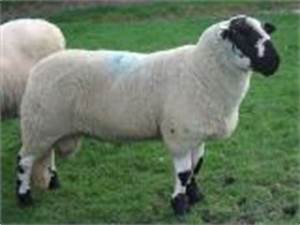
Label: pecora